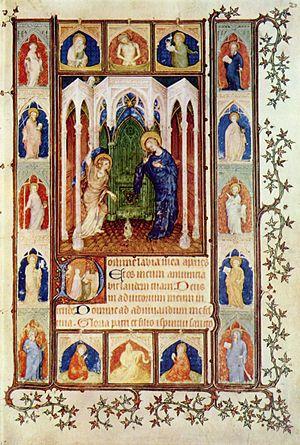
Jacquemart de Hesdin est un enlumineur français du Gothique tardif. La transcription de son nom varie au cours de sa vie, et on le trouve aussi sous le nom de Jacquemart de Odin.